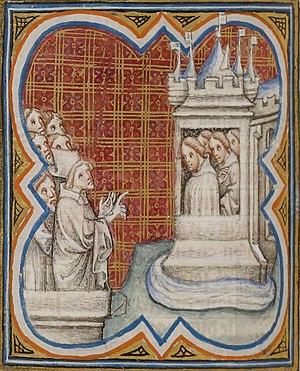
Robert Le Coq est évêque de Laon de 1351 à 1358.
Louis Iᵉʳ d'Anjou, né à Vincennes le 23 juillet 1339 et mort le 20 septembre 1384 au château de Bisceglie près de Bari, est comte puis duc d'Anjou, roi titulaire de Naples. Il est le deuxième fils du roi de France Jean le Bon et de Bonne de Luxembourg.
Étienne Marcel, né entre 1302 et 1310 et mort à Paris le 31 juillet 1358, est prévôt des marchands de Paris sous le règne de Jean le Bon. Il se retrouve à la tête du mouvement réformateur qui cherche à instaurer une monarchie française contrôlée en 1357, en affrontant le pouvoir royal exercé par le dauphin. Délégué du tiers état, il joue un rôle considérable au cours des états généraux tenus en pleine guerre de Cent Ans : ceux de 1355 avaient pour objectif le contrôle de la fiscalité, ceux de 1356 demandaient le prélèvement de nouveaux impôts et ceux de 1357 devaient régler le paiement de la rançon du roi Jean.
Liste des évêques de Laon. Ils faisaient partie des six pairs ecclésiastiques de France.
La guerre de Cent Ans est un conflit entrecoupé de trêves plus ou moins longues, opposant, de 1337 à 1453, la dynastie des Plantagenêt à celle des Valois et, à travers elles, le royaume d'Angleterre et celui de France. Le terme même de « guerre de Cent Ans » est une construction historiographique établie au XIXᵉ siècle, pour regrouper cette succession de conflits.
L'histoire de l'impôt en France voit, sur plus d'un millénaire, l'émergence, l'affirmation et la croissance d'une fiscalité d'État. L'impôt est l'un des outils fondamentaux de l'affirmation des États territoriaux modernes, avec un développement qui suit celui de l'administration. Sur une longue période, l'impôt connaît des évolutions reflétant les changements de l'État, de la société et de l'économie françaises ainsi que le besoin récurrent de financer de nouveaux types de dépenses publiques.